Symphony No. 1 (Brahms)

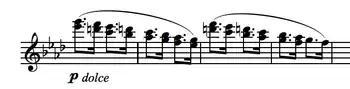
B theme as stated by the flutes

The Allegretto is in the key of A major and begins with a calm, stepwise melody in the clarinet. The four-bar figure is extended to an irregular five bars through a small bridge between the phrases by the strings. The clarinet rounds off the A theme in the Allegretto with an inversion of the first five bars heard.